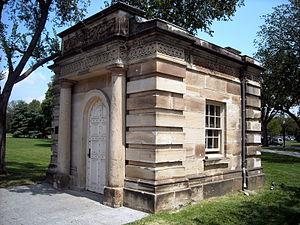
Les U.S. Capitol Gatehouses and Gateposts sont des porteries et piliers anciens exposés autour du National Mall de Washington, aux États-Unis. Dessinés par Charles Bulfinch vers 1827, ils se trouvaient autrefois à proximité immédiate du Capitole des États-Unis, mais ont depuis été dispersés plus loin. Ils sont inscrits au Registre national des lieux historiques depuis le 30 novembre 1973.